Europejara

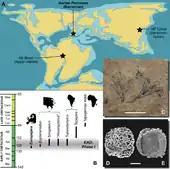
Distribution through time and space of tapejarine pterosaurs and early angiosperms

Following earlier suggestions about the diet of tapejarids, the describers assumed a frugivorous lifestyle for "Europejara". Because the species is so old it indicates a role for the tapejarids in the Cretaceous Terrestrial Revolution, a turn-over in the ecosystems of the Lower Cretaceous in which gymnosperms were replaced by angiosperms, flowering plants, and new groups of herbivores evolved, adapted to the changed food supply. In the case of tapejarids there could have been a reinforcing interactive cycle between the evolution of fruit and the pterosaurs dispersing the seed. Possibly the beaks of the tapejarids had ragged edges forming pseudo-teeth to better separate the fruit flesh from the seeds, as with some extant toucans.